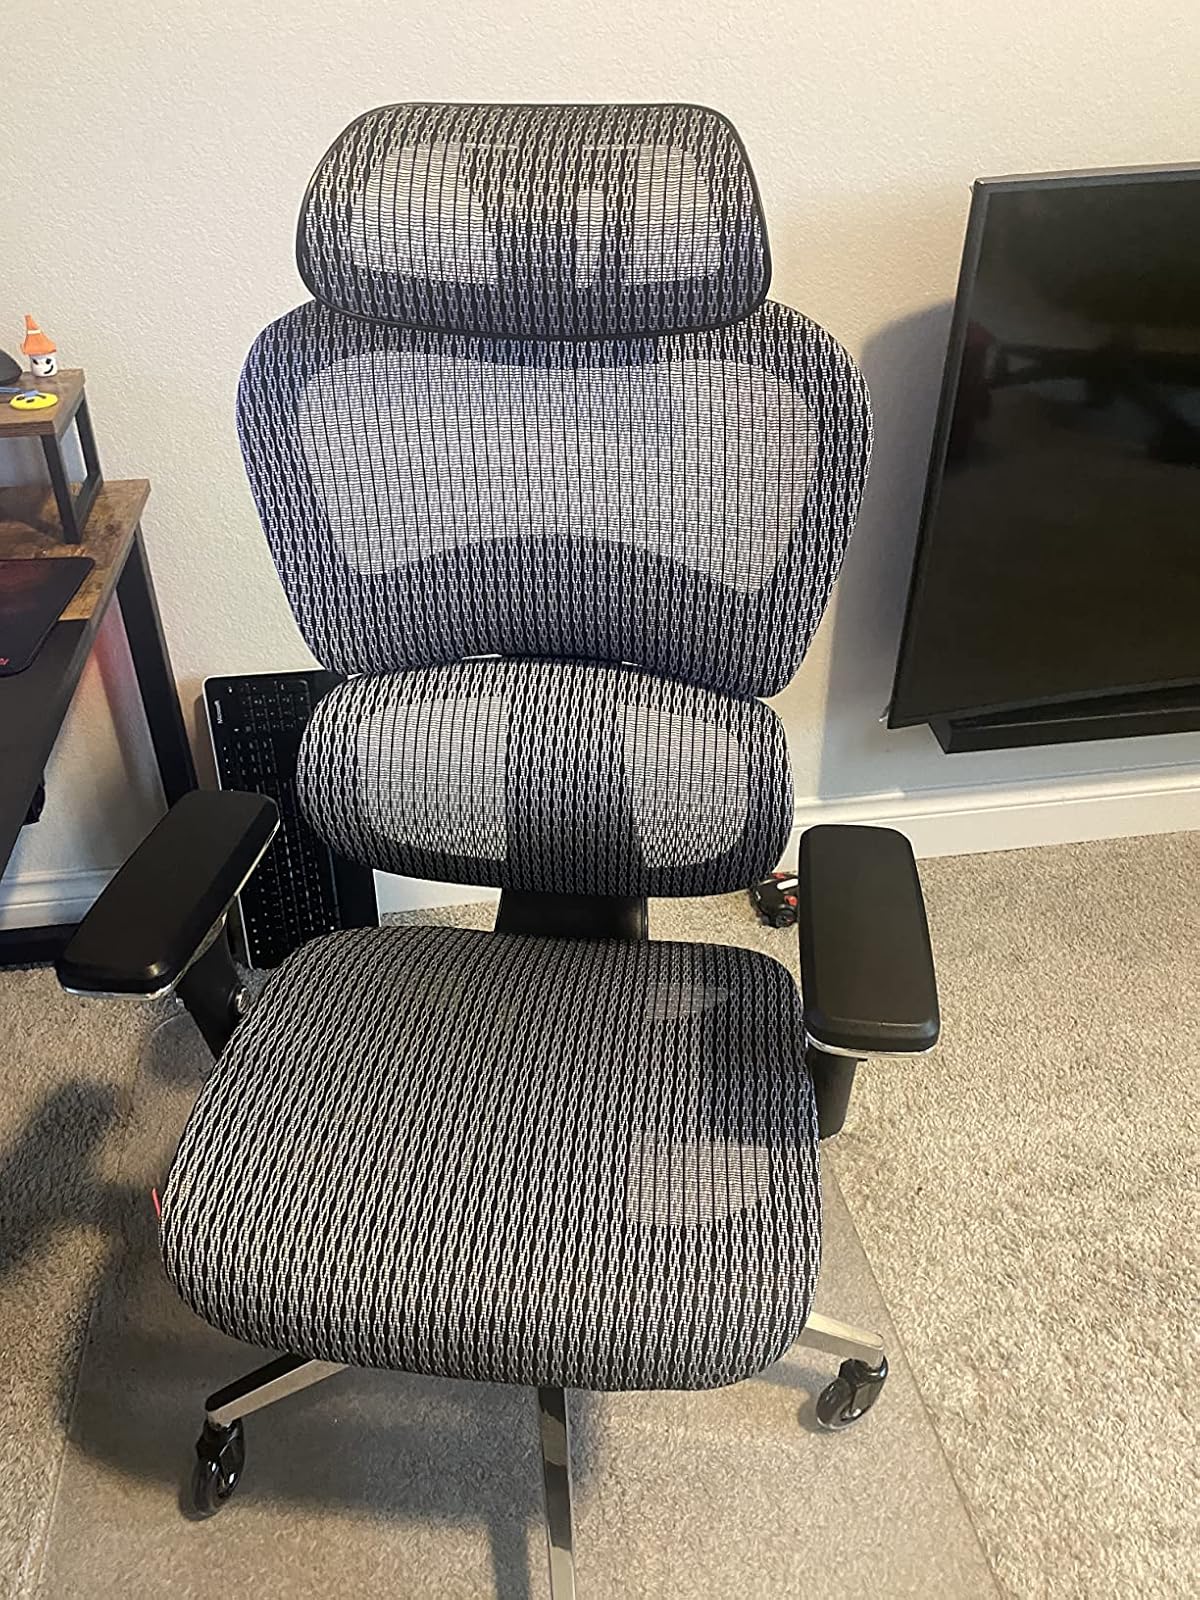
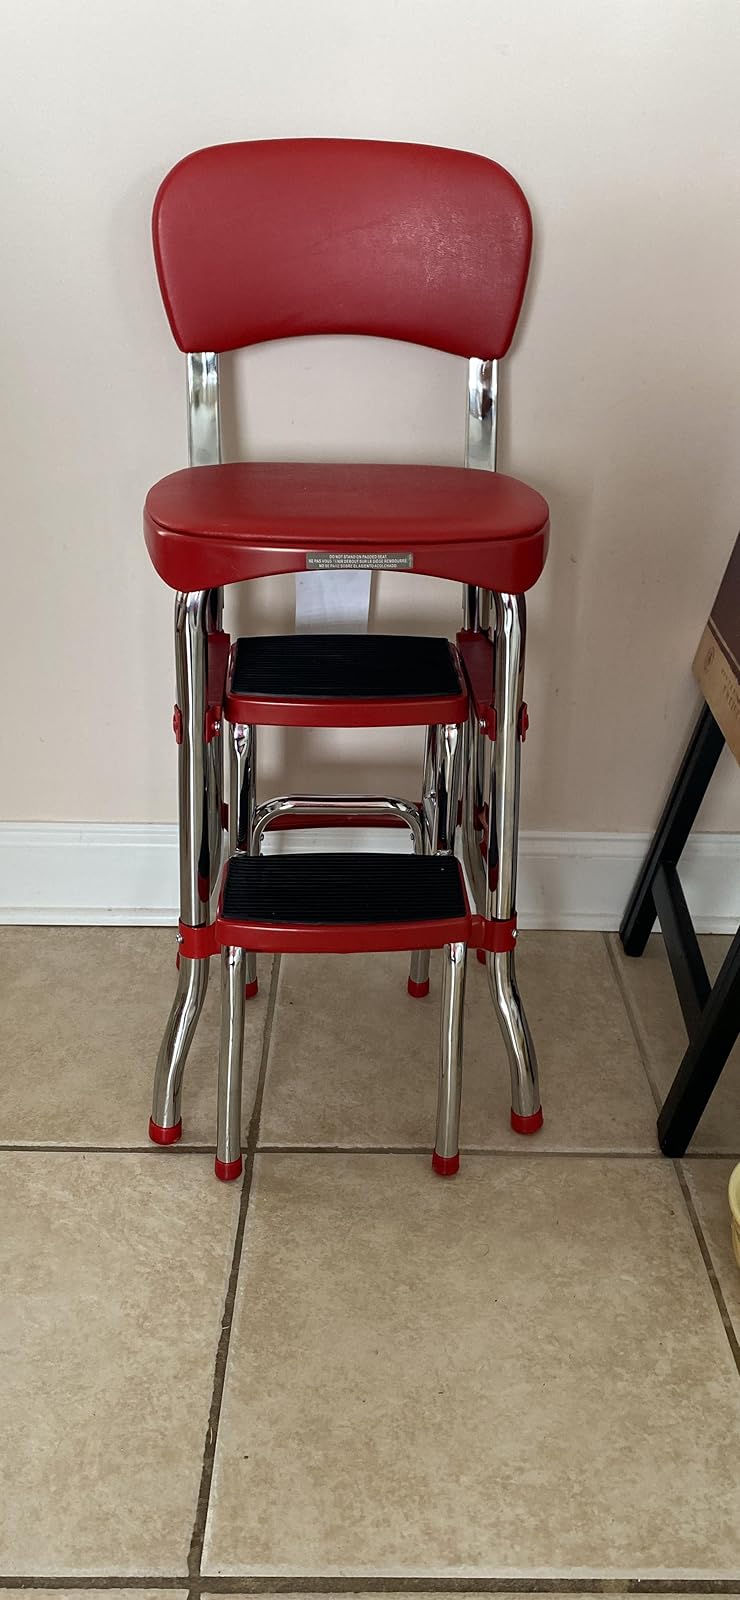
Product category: items_chair
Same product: no